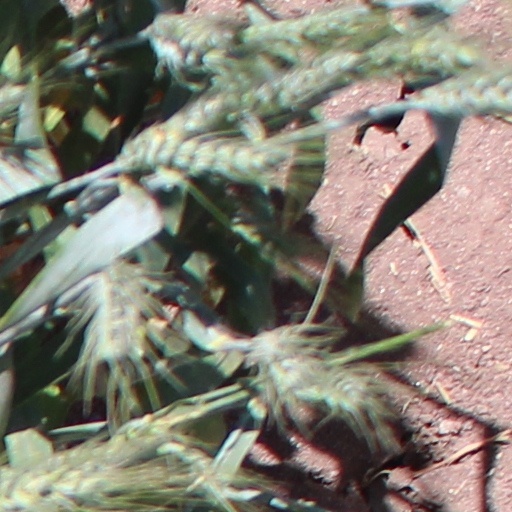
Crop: wheat